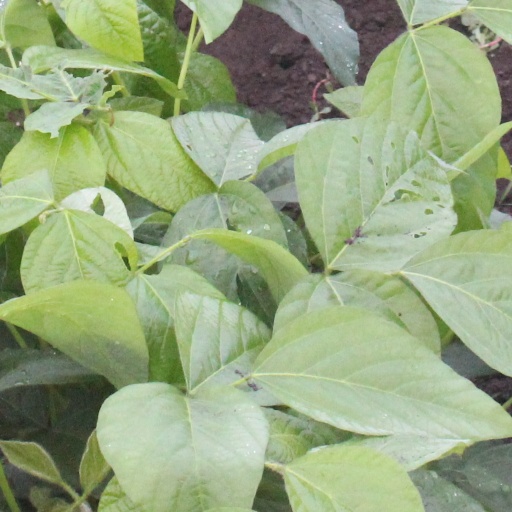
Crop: soybean